South Atlantic Wing, Air Transport Command

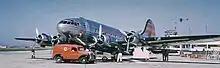
TWA Stratoliner

Initial scheduled service on the wing's routes included Douglas DC-3 service by Pan American and Eastern Air Lines to Natal (originating in Miami) and Boeing 307 Stratoliner service by Transcontinental and Western Air between Washington, D.C. and Cairo. Pan American Air Ferries, also was using the route to deliver aircraft to the Royal Air Force (RAF) in the Middle East. RAF aircraft were also ferried by military crews, as were North American B-25 Mitchells and Douglas A-20 Havocs for the Soviet Union, although as the war progressed, the Alaskan route was preferred for Soviet aircraft. The first large scale movement of American aircraft along the wing's route was the flight of the 98th Bombardment Group in July. The 98th's heavy bombers were able to cross the Atlantic non stop, so the first use of the new Wideawake Field on Ascension Island was by the Mitchells of the 12th Bombardment Group. Much of the wing's efforts in 1942 were directed at the reinforcement of Ninth Air Force.